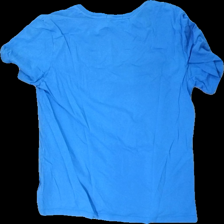
View: back
Type: T-shirt
Category: Men
Brand: Calvin Klein
Colors: Blue, White, Black
Material: 71% cotton, 29% viscose
Pattern: Logo print
Cut: Regular, C-collar
Size: S
Season: All
Price range: <50
Recommended usage: Reuse